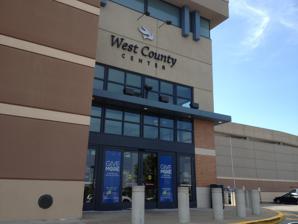
Building: West County Center
Country: United States of America
Year built: 1969
Shopping mall in Des Peres, Missouri, St. Louis West County Center West County Center entrance in 2012 Location Des Peres, Missouri , United States Address 80 West County Center Opening date 1969 (original mall) 2002 (current mall) Closing date 2001 (original mall) Developer CenterMark Management CBL Properties Owner CBL Properties and TIAA-CREF No. of stores and services 150+ No. of anchor tenants 4 Total retail floor area 1,209,649 sq ft (112,380.1 m 2 ) No. of floors 2 in the main mall area, 3 in Macy's. Dick's occupies a dedicated 3rd and 4th floor. Public transit access MetroBus Website www .shopwestcountycenter .com West County Center is a shopping mall located in Des Peres, Missouri , a suburb of St. Louis . The original mall was built in 1969. The original mall closed in 2001, and a new mall on the site opened in 2002.   The anchor stores are Macy's , Nordstrom , Dick's Sporting Goods , and JCPenney . History 1969 mall The original West County Center mall was constructed by May Co.'s CenterMark Properties real estate development division, and opened on February 20, 1969, at the southeast corner of I-270 and Manchester Road (Route 100) in Des Peres, Missouri.  It was built on the site of the Manchester Drive-In movie theater, which many remember for the Easter sunrise services that were held there.  It was 563,621 square feet (52,362.1 m 2 ) and was anchored by Famous-Barr and JCPenney . The mall was sold to the Australian Westfield Group in 1994 and was renamed Westfield Shoppingtown West County. In 1997, Nordstrom announced their intention to open a new anchor store at the mall, as part of a complete reconstruction of the center by Westfield. The original mall closed on January 27, 2001, and was demolished, except for the JCPenney anchor store structure, which was remodeled. 2002 mall The new 1,138,813 square feet (105,799.2 m 2 ) Westfield Shoppingtown West County opened on September 20, 2002. The US$ 230 million project added a 2-story Nordstrom , a Lord & Taylor , a food court, and three parking garages. It also included a 2-story Galyan's Trading Company above the café court. In 2004 Galyan's was acquired by Dick's Sporting Goods.  In October 2007, CBL & Associates acquired four out of five malls in the St. Louis area owned by Westfield. In 2009, the mall's vacant Lord & Taylor was adapted into a new wing housing Barnes & Noble , which relocated from an older location nearby, and other retailers. The mall had one of the region's two Apple Stores and the region’s only Lego Store. In May 2011, it was announced that TIAA-CREF would receive 50% ownership of West County Center and several other CBL malls in an attempt to reduce CBL's debt. Dove sign The most famous part of the mall is the large dove sign that sits outside the mall next to Interstate 270. Created by Tony Amato, it has become a meeting place for thousands of people during its nearly 50-year life. The removal of the dove in early 2001 caused minor controversy among nearby churches. The dove was refurbished during the renovation, and in mid-2002, returned to its original perch. Today, it is in the parking lot outside of Nordstrom. Current anchors Macy's (2006–present) JCPenney (1969–present) Nordstrom (2002–present) Dick's Sporting Goods (2004–present) Former anchors Famous-Barr (1969-2006) (now Macy's) Lord & Taylor (2002-2007) (demolished in 2009 to build a new wing) Galyan's Trading Company (2002-2004)  (Acquired by Dick's Sporting Goods) Junior anchors Barnes & Noble (2009–present) H&M (2018–present) Former junior anchors Houlihan's (2002-2011) (now H&M ) The North Face (before 2012-2022) (now Fan Cave) References